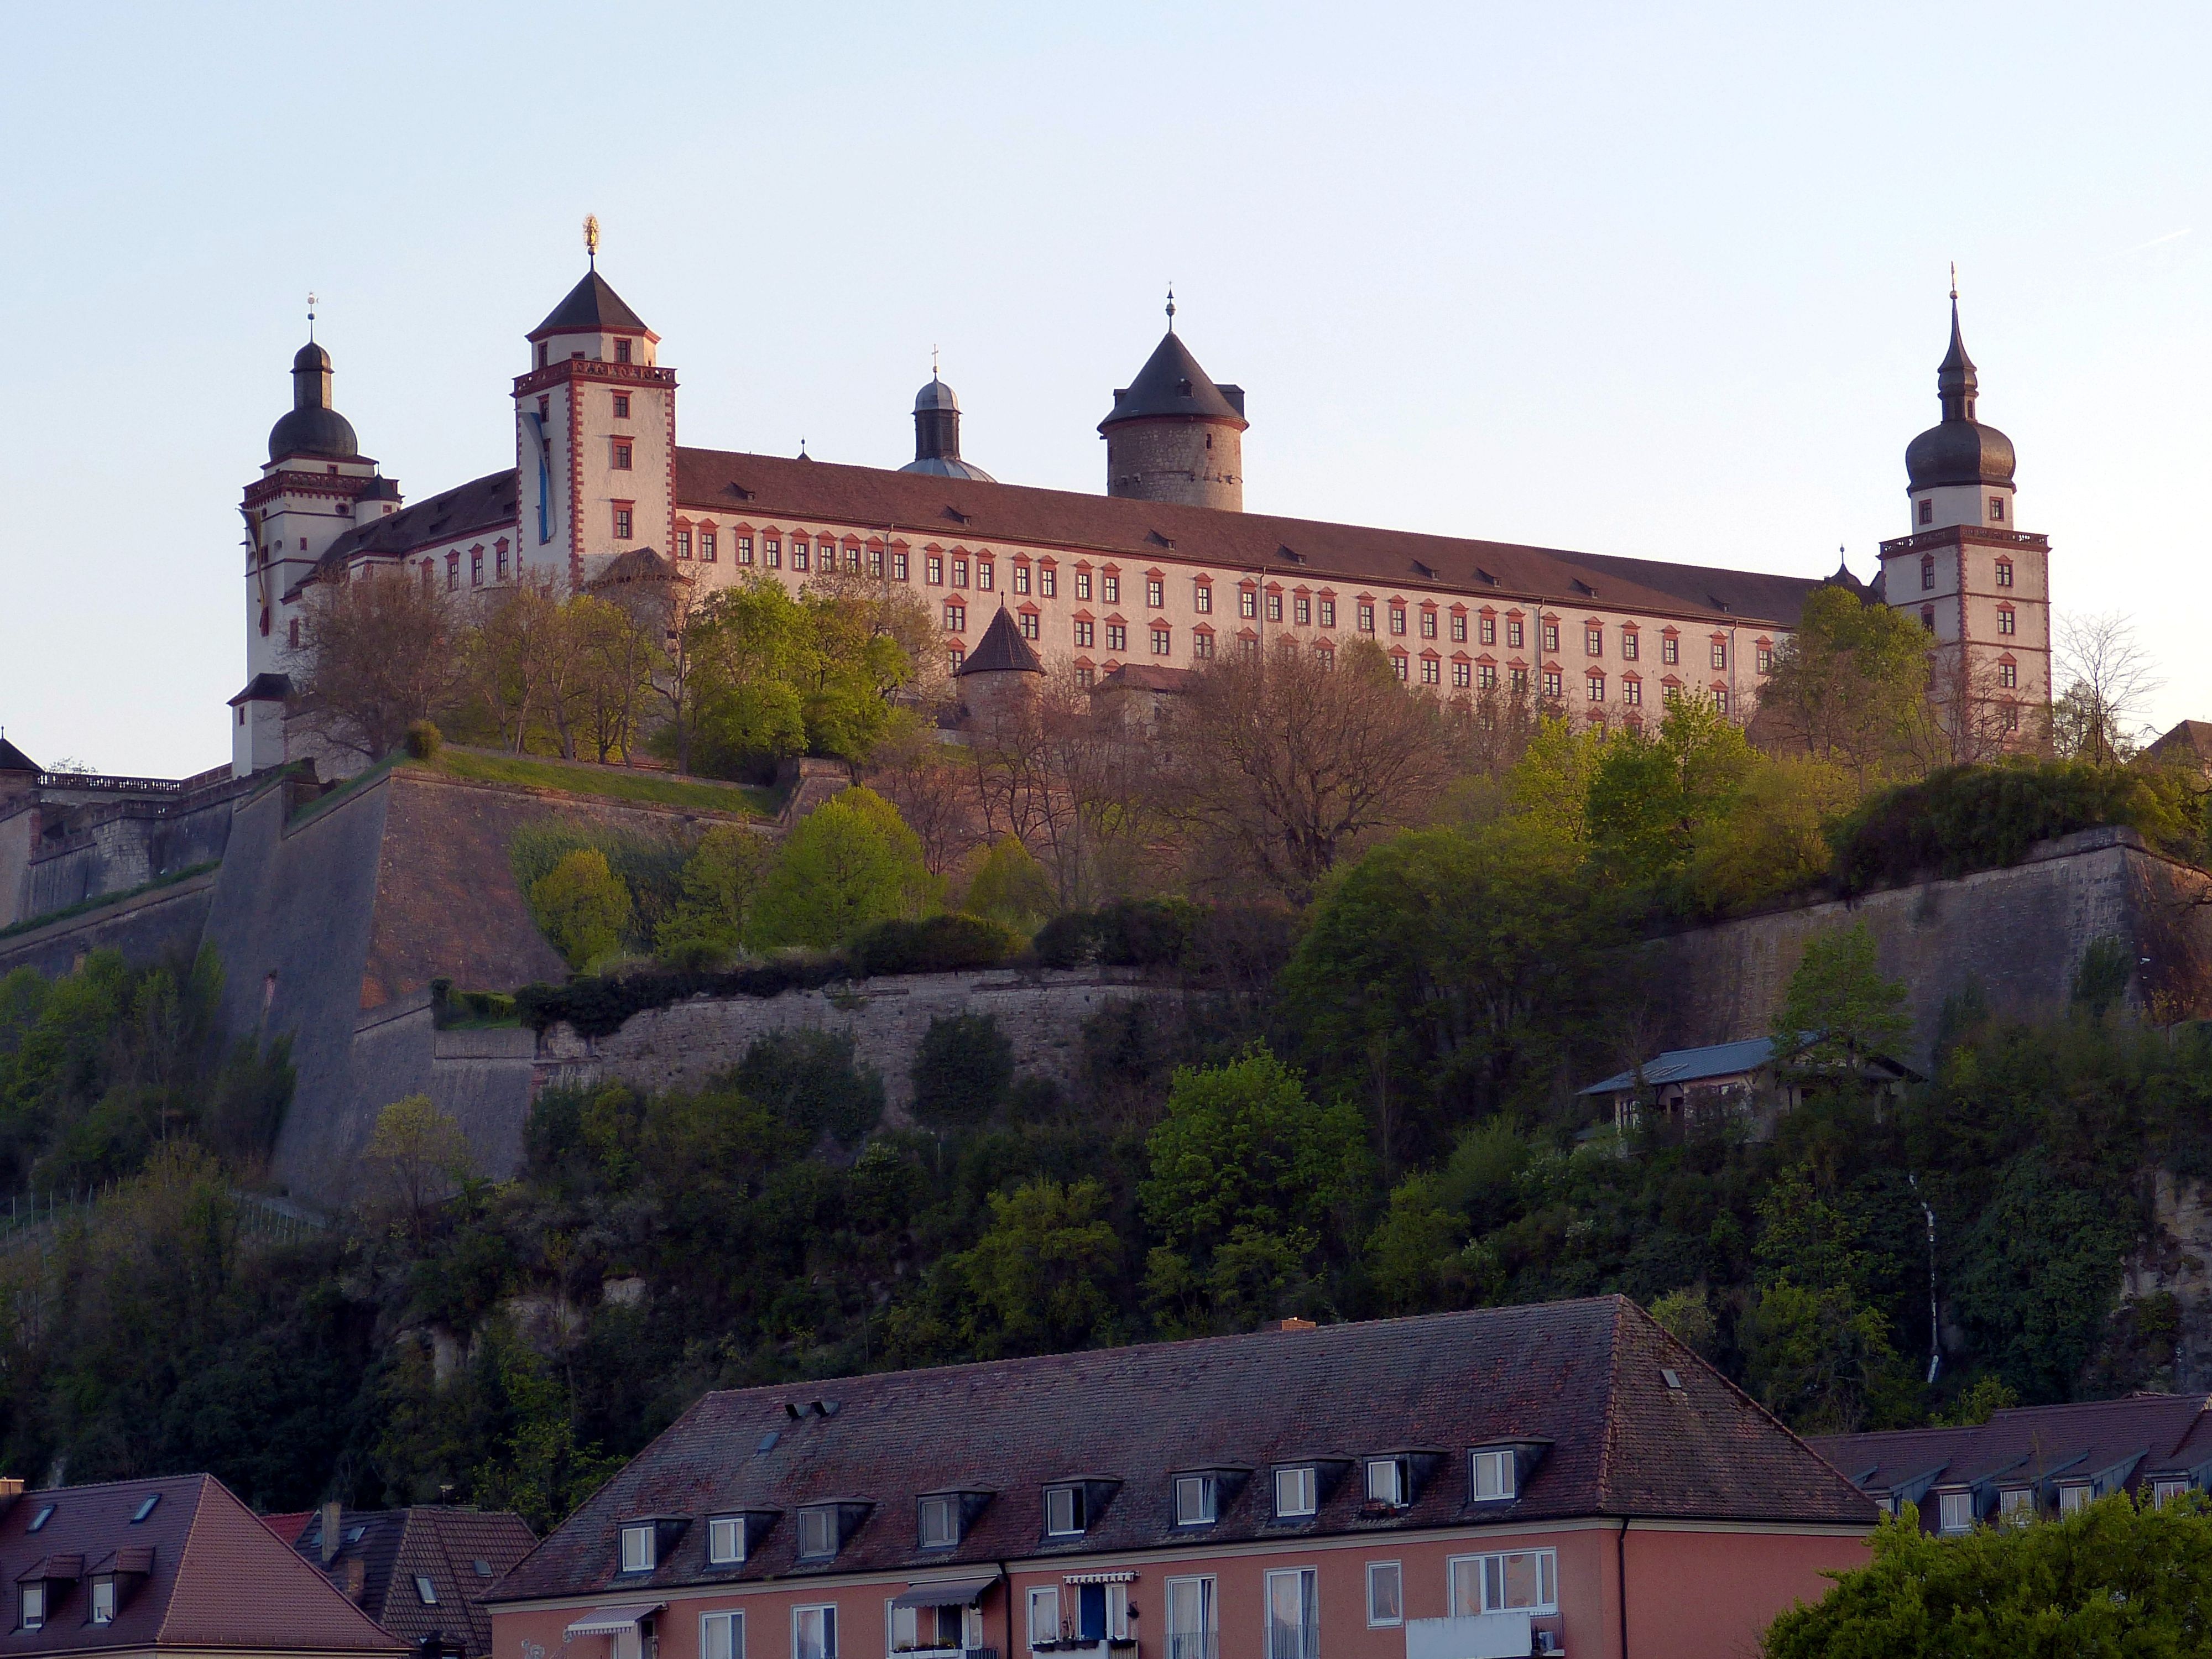
town, building, chateau, palace, tower, castle, landmark, church, tourism, place of worship, old town, fortress, monastery, bavaria, estate, historically, swiss francs, w rzburg, historic site, marienberg, water castle